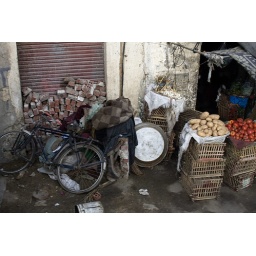
on the road in cairo... taken out of the bus window.